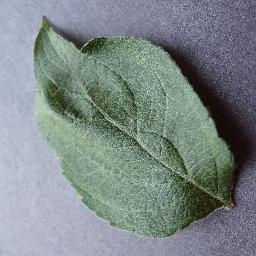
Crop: apple
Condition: healthy